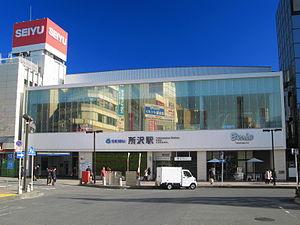
La gare de Tokorozawa est une gare de la ville de Tokorozawa dans la préfecture de Saitama au Japon. Elle appartient à la compagnie privée Seibu et se situe au croisement de ses deux lignes principales, la ligne Seibu Ikebukuro et la ligne Seibu Shinjuku.